Chain boat navigation on the Main

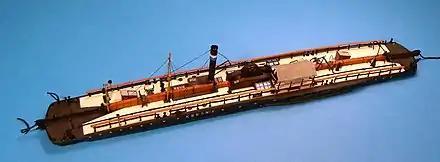
Model of the Bavarian chain boat K.B.K.S. Nr. V

As the canalisation project progressed upstream, the barrages required for this made chain towage more challenging, particularly due to the extended waiting times at the locks. This led to the emergence of a new competitor in the form of the propeller, which was made possible by the greater depth of the navigation channel. The use of diesel engines made the propeller a profitable option. The use of steam engines for the labour-intensive chain navigation became unprofitable, and this method was completely discontinued in 1936.